SC Concordia von 1907

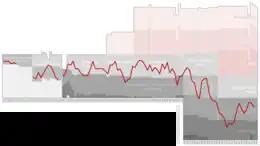
Historical chart of SC Concordia league performance

Following the war, the club became one of thirteen clubs in the Stadtliga Hamburg, the highest league in the region until 1947. In 1946–47, Concordia came third in this league and, together with Hamburger SV, FC St Pauli and Victoria Hamburg, was admitted to the new Oberliga Nord (I).